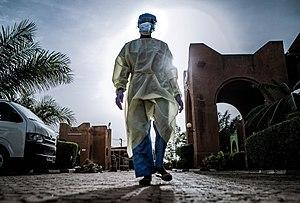
La pandémie de Covid-19 débute au Niger le 19 mars 2020, avec la détection du premier cas.